Kwara State University

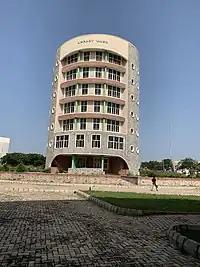
Kwasu State University Library Annex

The university was established by the administration of Dr. Bukola Saraki in 2009, and envisioned to be more than a typical university in Nigeria. It was designed to be a centre for community service and entrepreneurship. In a country where the fundamental values of volunteerism and community involvement are yet to be fully embraced, the university recognises itself as a part of a community and has the position of a Director for Community Development to mobilize the community, set assessment strategies, and identifying the needs within the community so that lecturers can use their expertise to impact directly on the communities. KWASU held her first convocation on 1 June 2013 and inaugurated the KWASU Alumni Association with Oyinloye Damilare Peter as the pioneer President.